Andrew Clarke (British Army officer, born 1824)

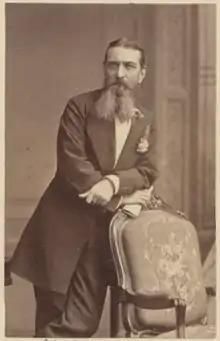
Sir Andrew Clarke during the Second Anglo-Afghan War

Sir Andrew Clarke served as the governor of Singapore and the governor of the Straits Settlements from 4 November 1873 until 8 May 1875. Clarke played a key role in positioning Singapore as the main port for the Malay states of Perak, Selangor and Sungei Ujong.